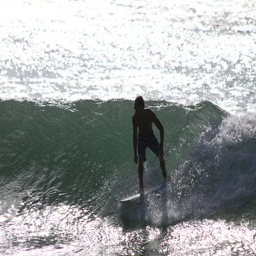
A person is riding a surfboard in the ocean.
A man that is standing on a surfboard in the water.
A person on a surfboard riding it in the water.
A man out in the ocean riding a wave on a surfboard.
a guy on his surf board riding a small wave